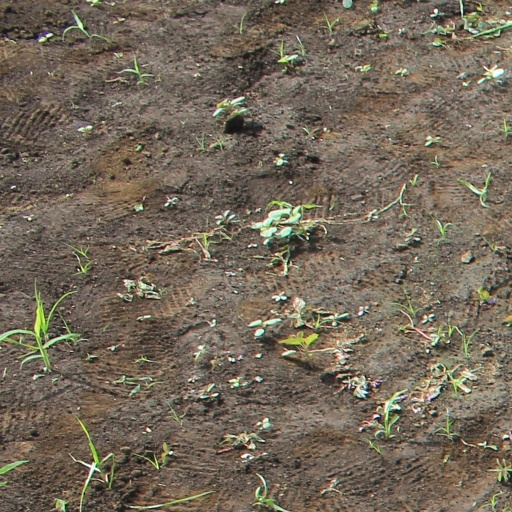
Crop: soybean